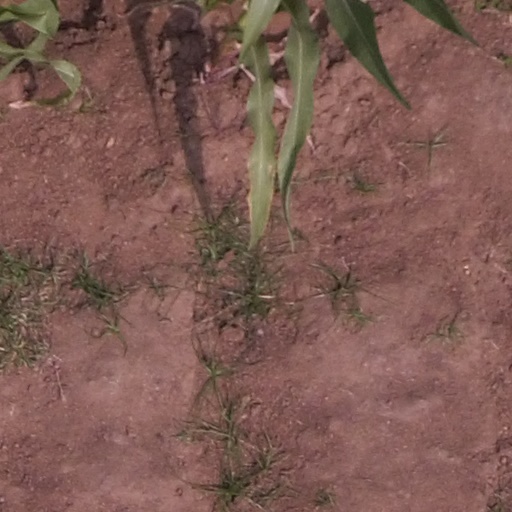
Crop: maize; corn